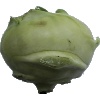
Label: kohlrabi